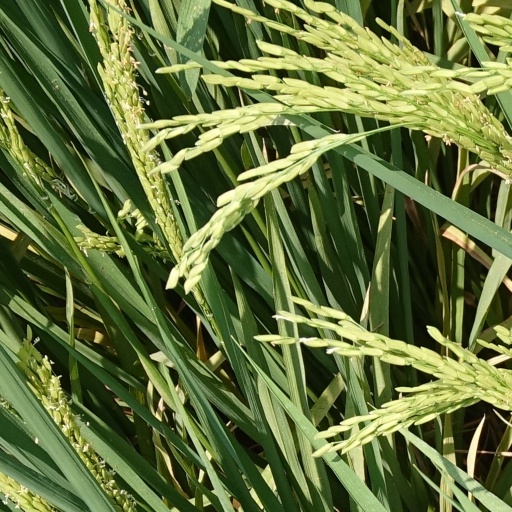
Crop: rice